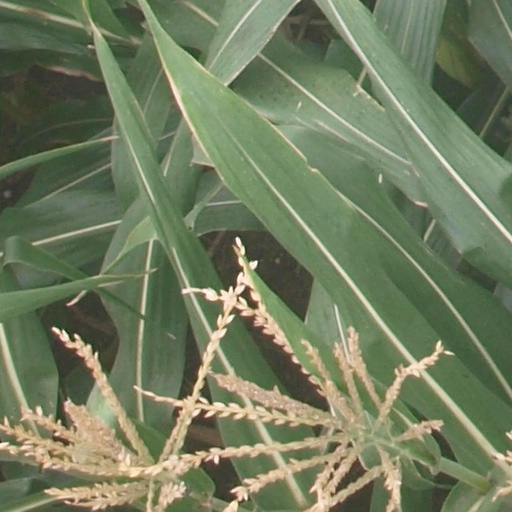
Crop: maize; corn